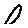
Label: 0